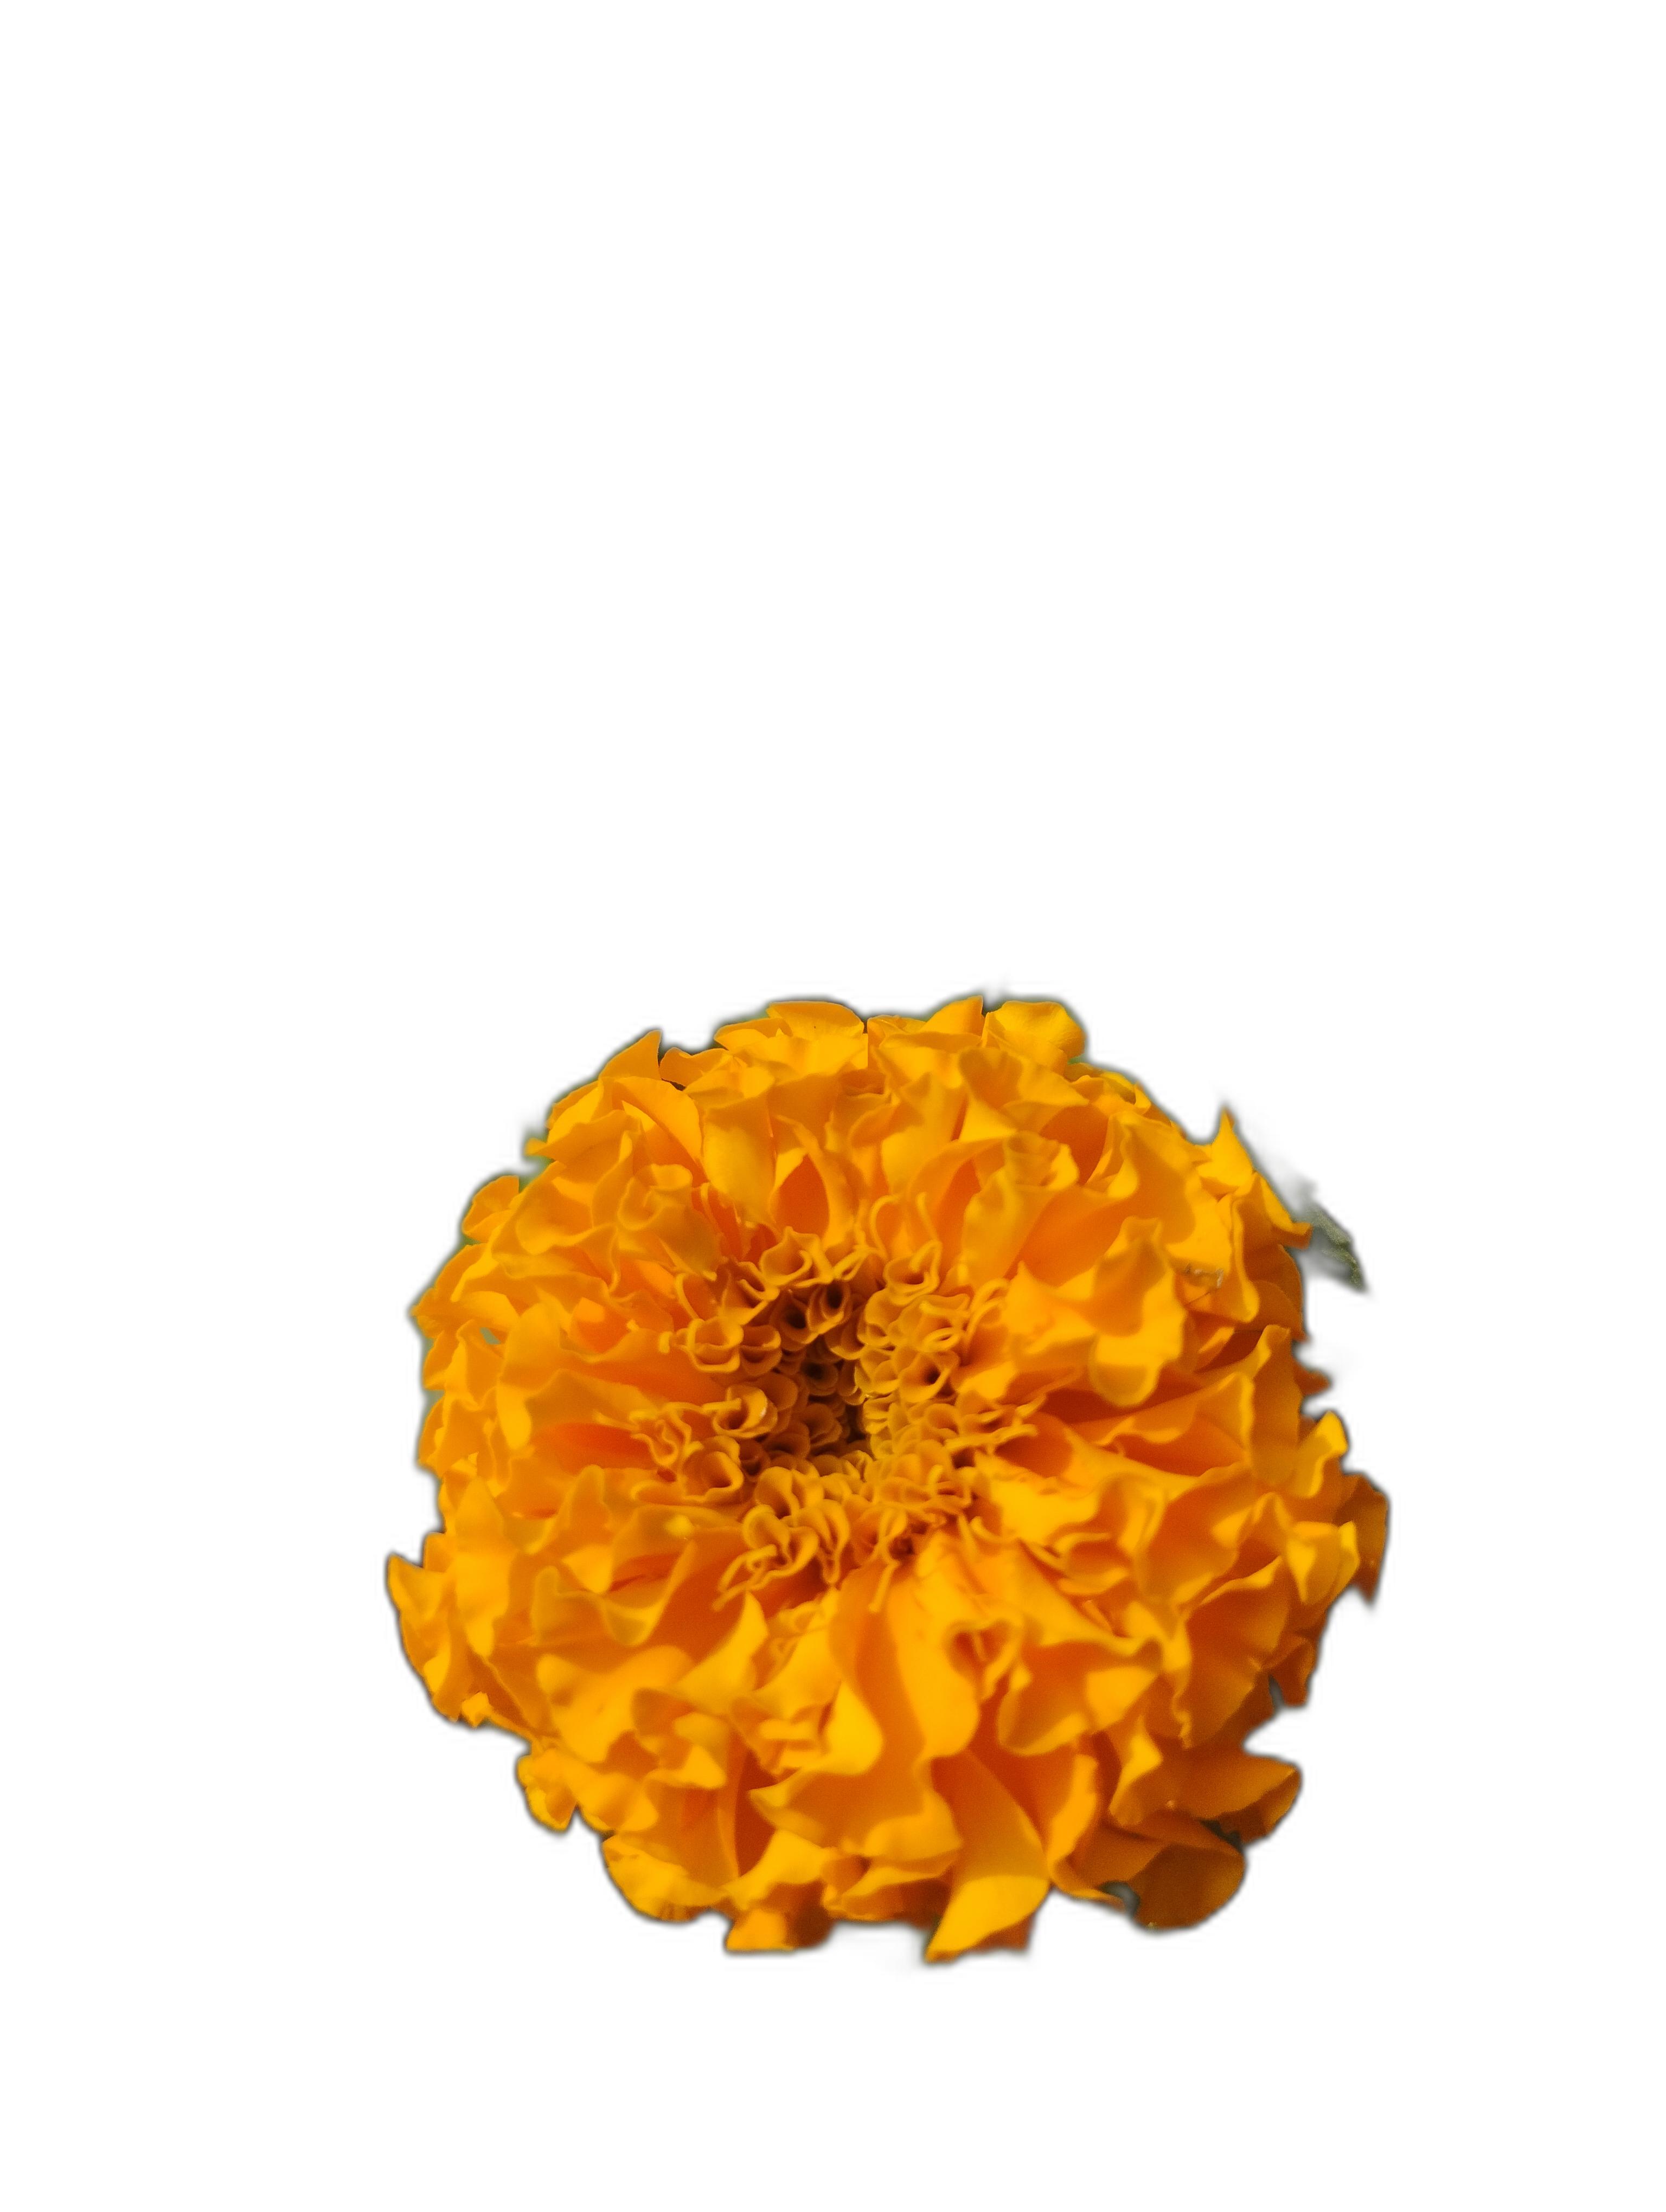
Label: Marigold